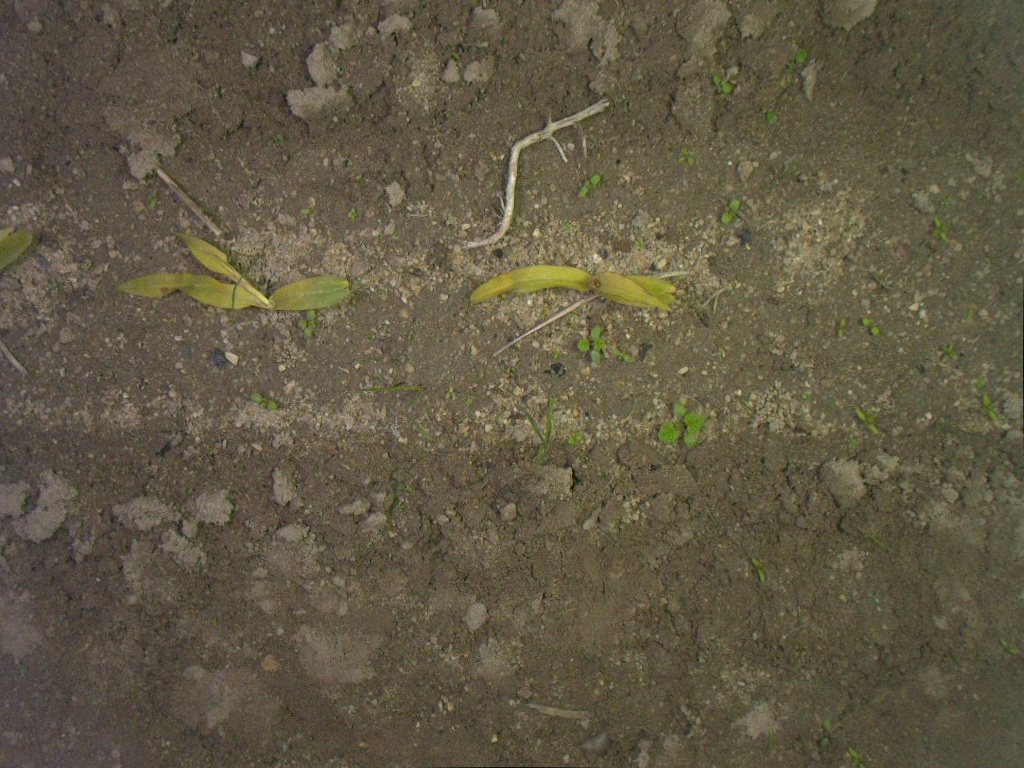
Crop: maize
Objects: stem_maize, stem_maize, maize, maize